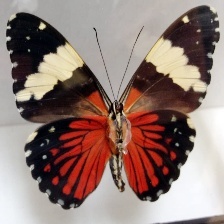
Species: RED CRACKER